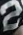
Number: 2